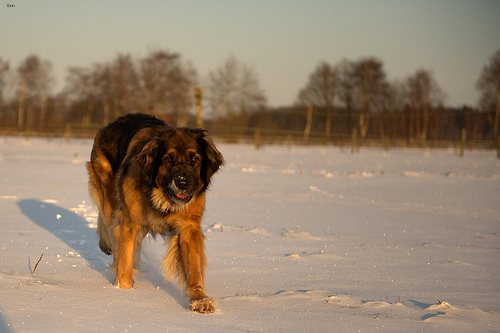
Breed: leonberger